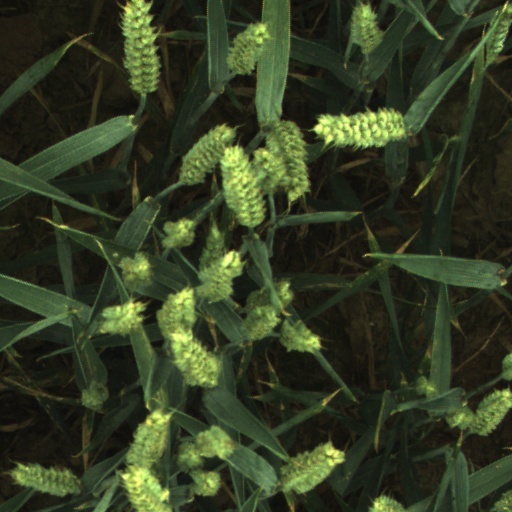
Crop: wheat